BMW 5 Series (E28)

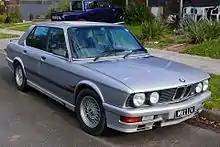
M535i

M535i: The top of the regular production model range, the M535i uses the drivetrain from the 535i plus M-Technic suspension, and wheels and body panels not found on any other E28. The M535i was assembled on the standard E28 assembly lines in Dingolfing and Rosslyn. Factory performance figures for the manual transmission cars without a catalytic converter are a top speed of and 0–100 km/h acceleration in 7.2 seconds. With a catalytic converter, the figures are a top speed of and 0–100 km/h acceleration in 7.9 seconds